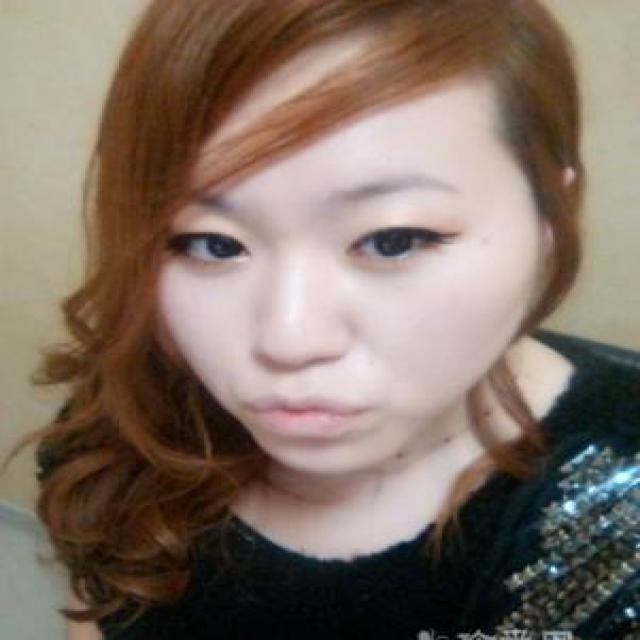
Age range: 21-44